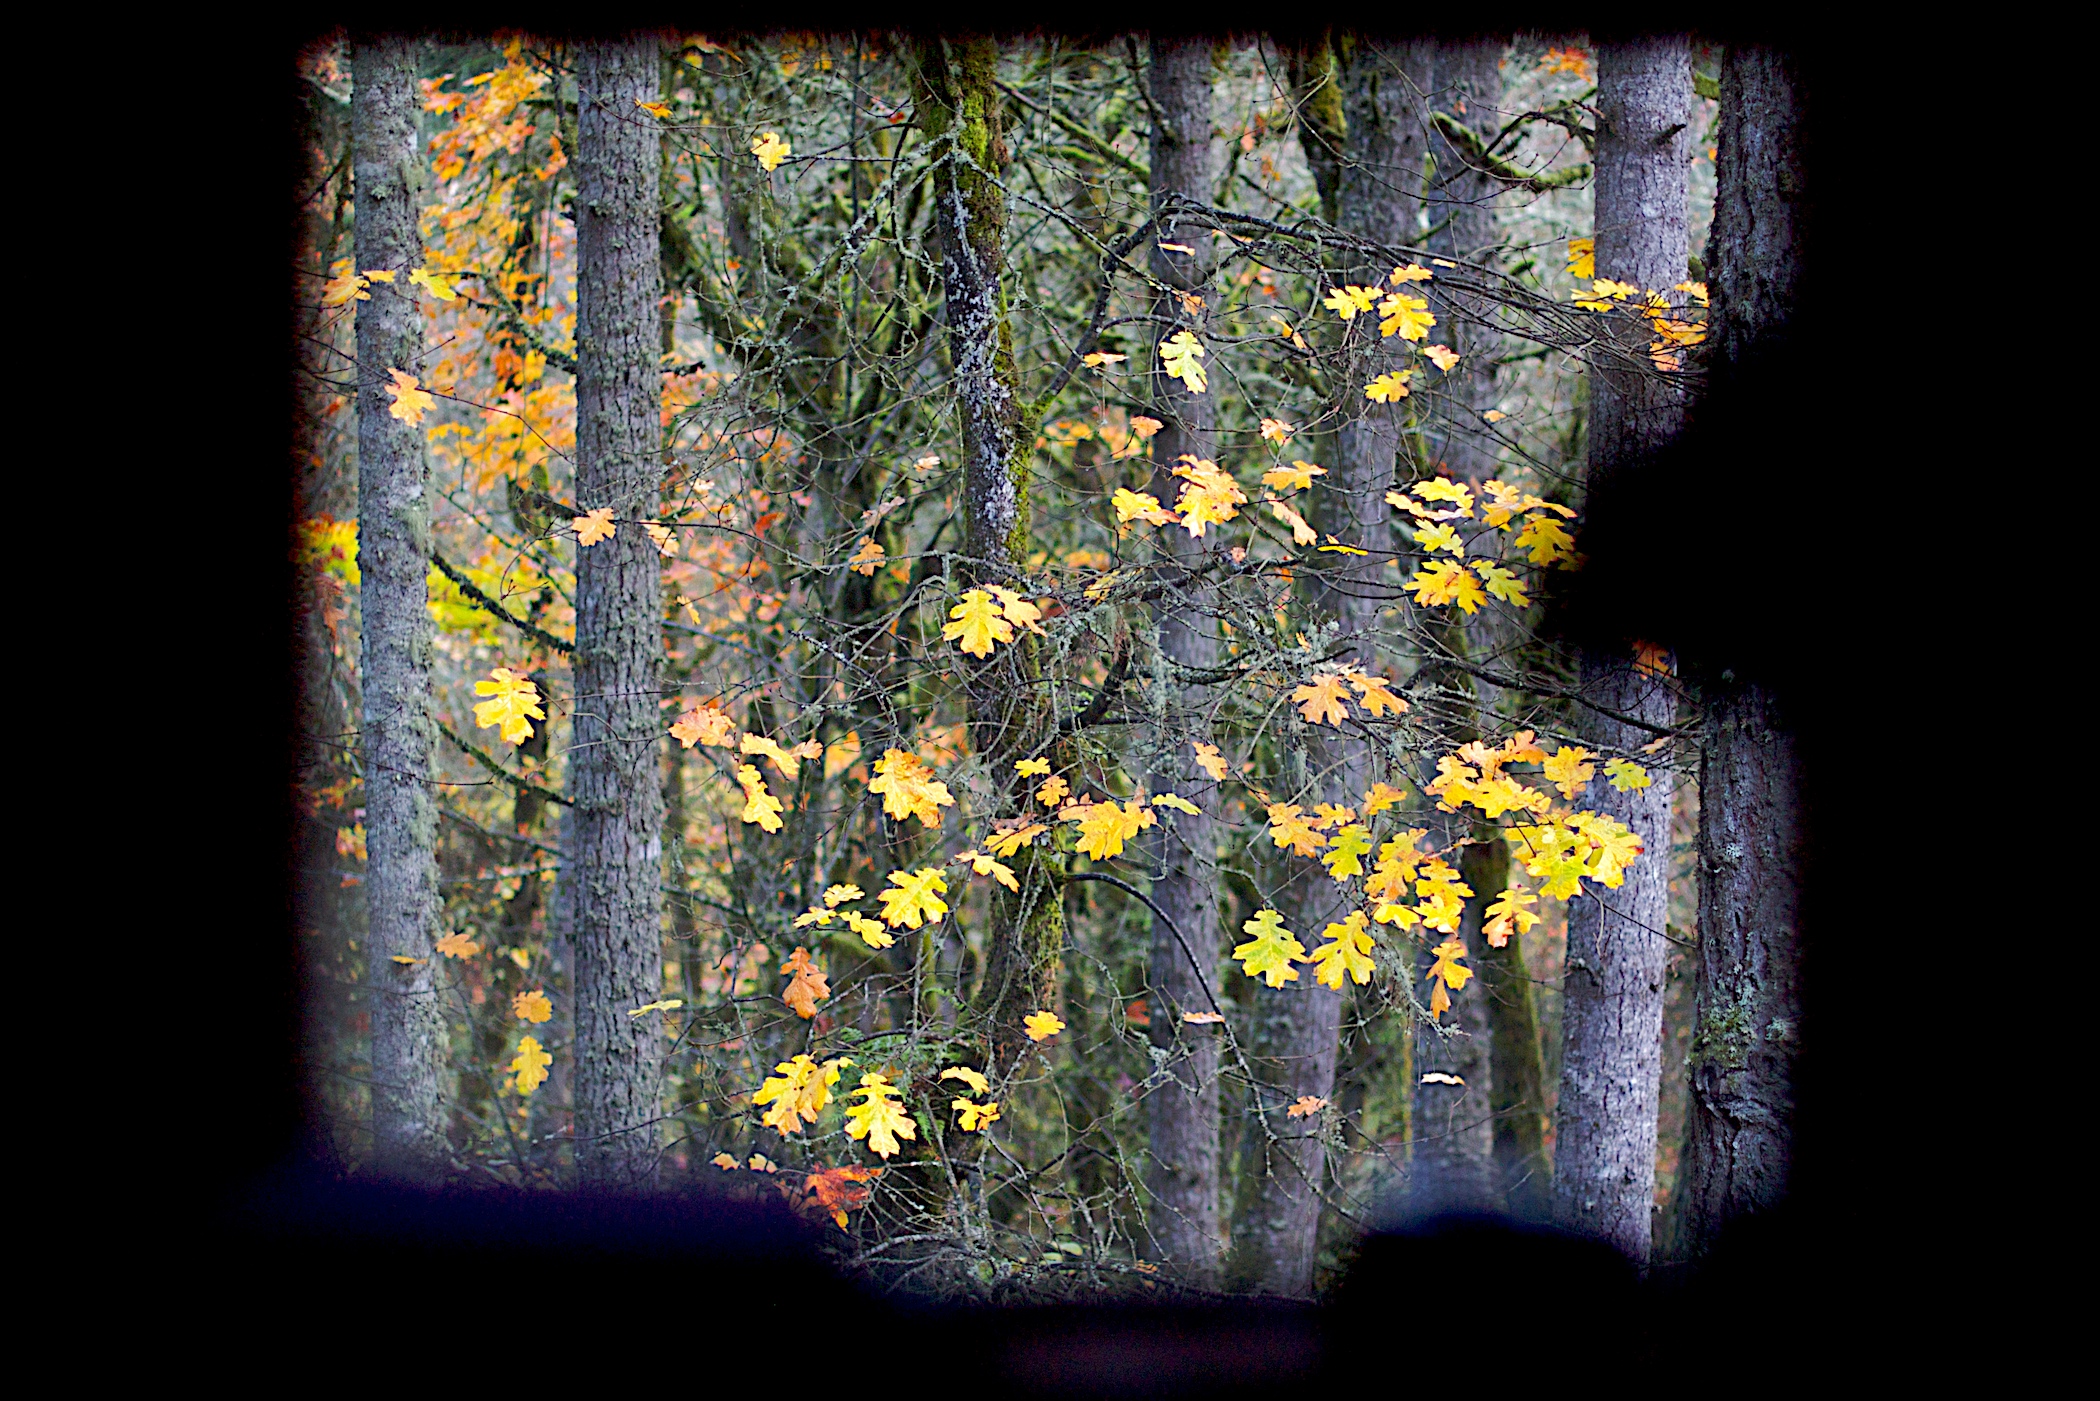
tree, forest, light, plant, sunlight, texture, leaf, flower, green, reflection, autumn, darkness, yellow, season, art, 2009365, oregon, woody plant